4-6-0

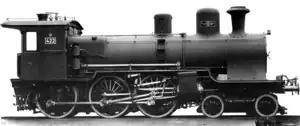
A Württembergian D class of 1898

The wheel arrangement was very popular on the railroads of German states from the turn of the 19th and 20th centuries, when they gradually replaced American type locomotives, initially especially on hilly terrain. In 1925, after the creation of the Deutsche Reichsbahn (DRG), express passenger locomotives were classified under group 17, while regular passenger locomotives were classified under group 38.